Geest

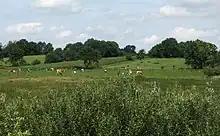
A geest landscape near Dörpling in Schleswig-Holstein, Germany

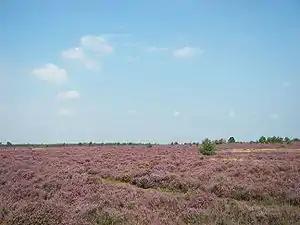
The Osterheide, a heath landscape on geest near Schneverdingen on the Lüneburg Heath, Germany

Geest is a type of landform, slightly raised above the surrounding countryside, that occurs on the plains of Northern Germany, the Northern Netherlands and Denmark. It is a landscape of sandy and gravelly soils formed as a glacial outwash plain and now usually mantled by a heathland vegetation on the glacial deposits left behind after the last ice age during the Pleistocene epoch.